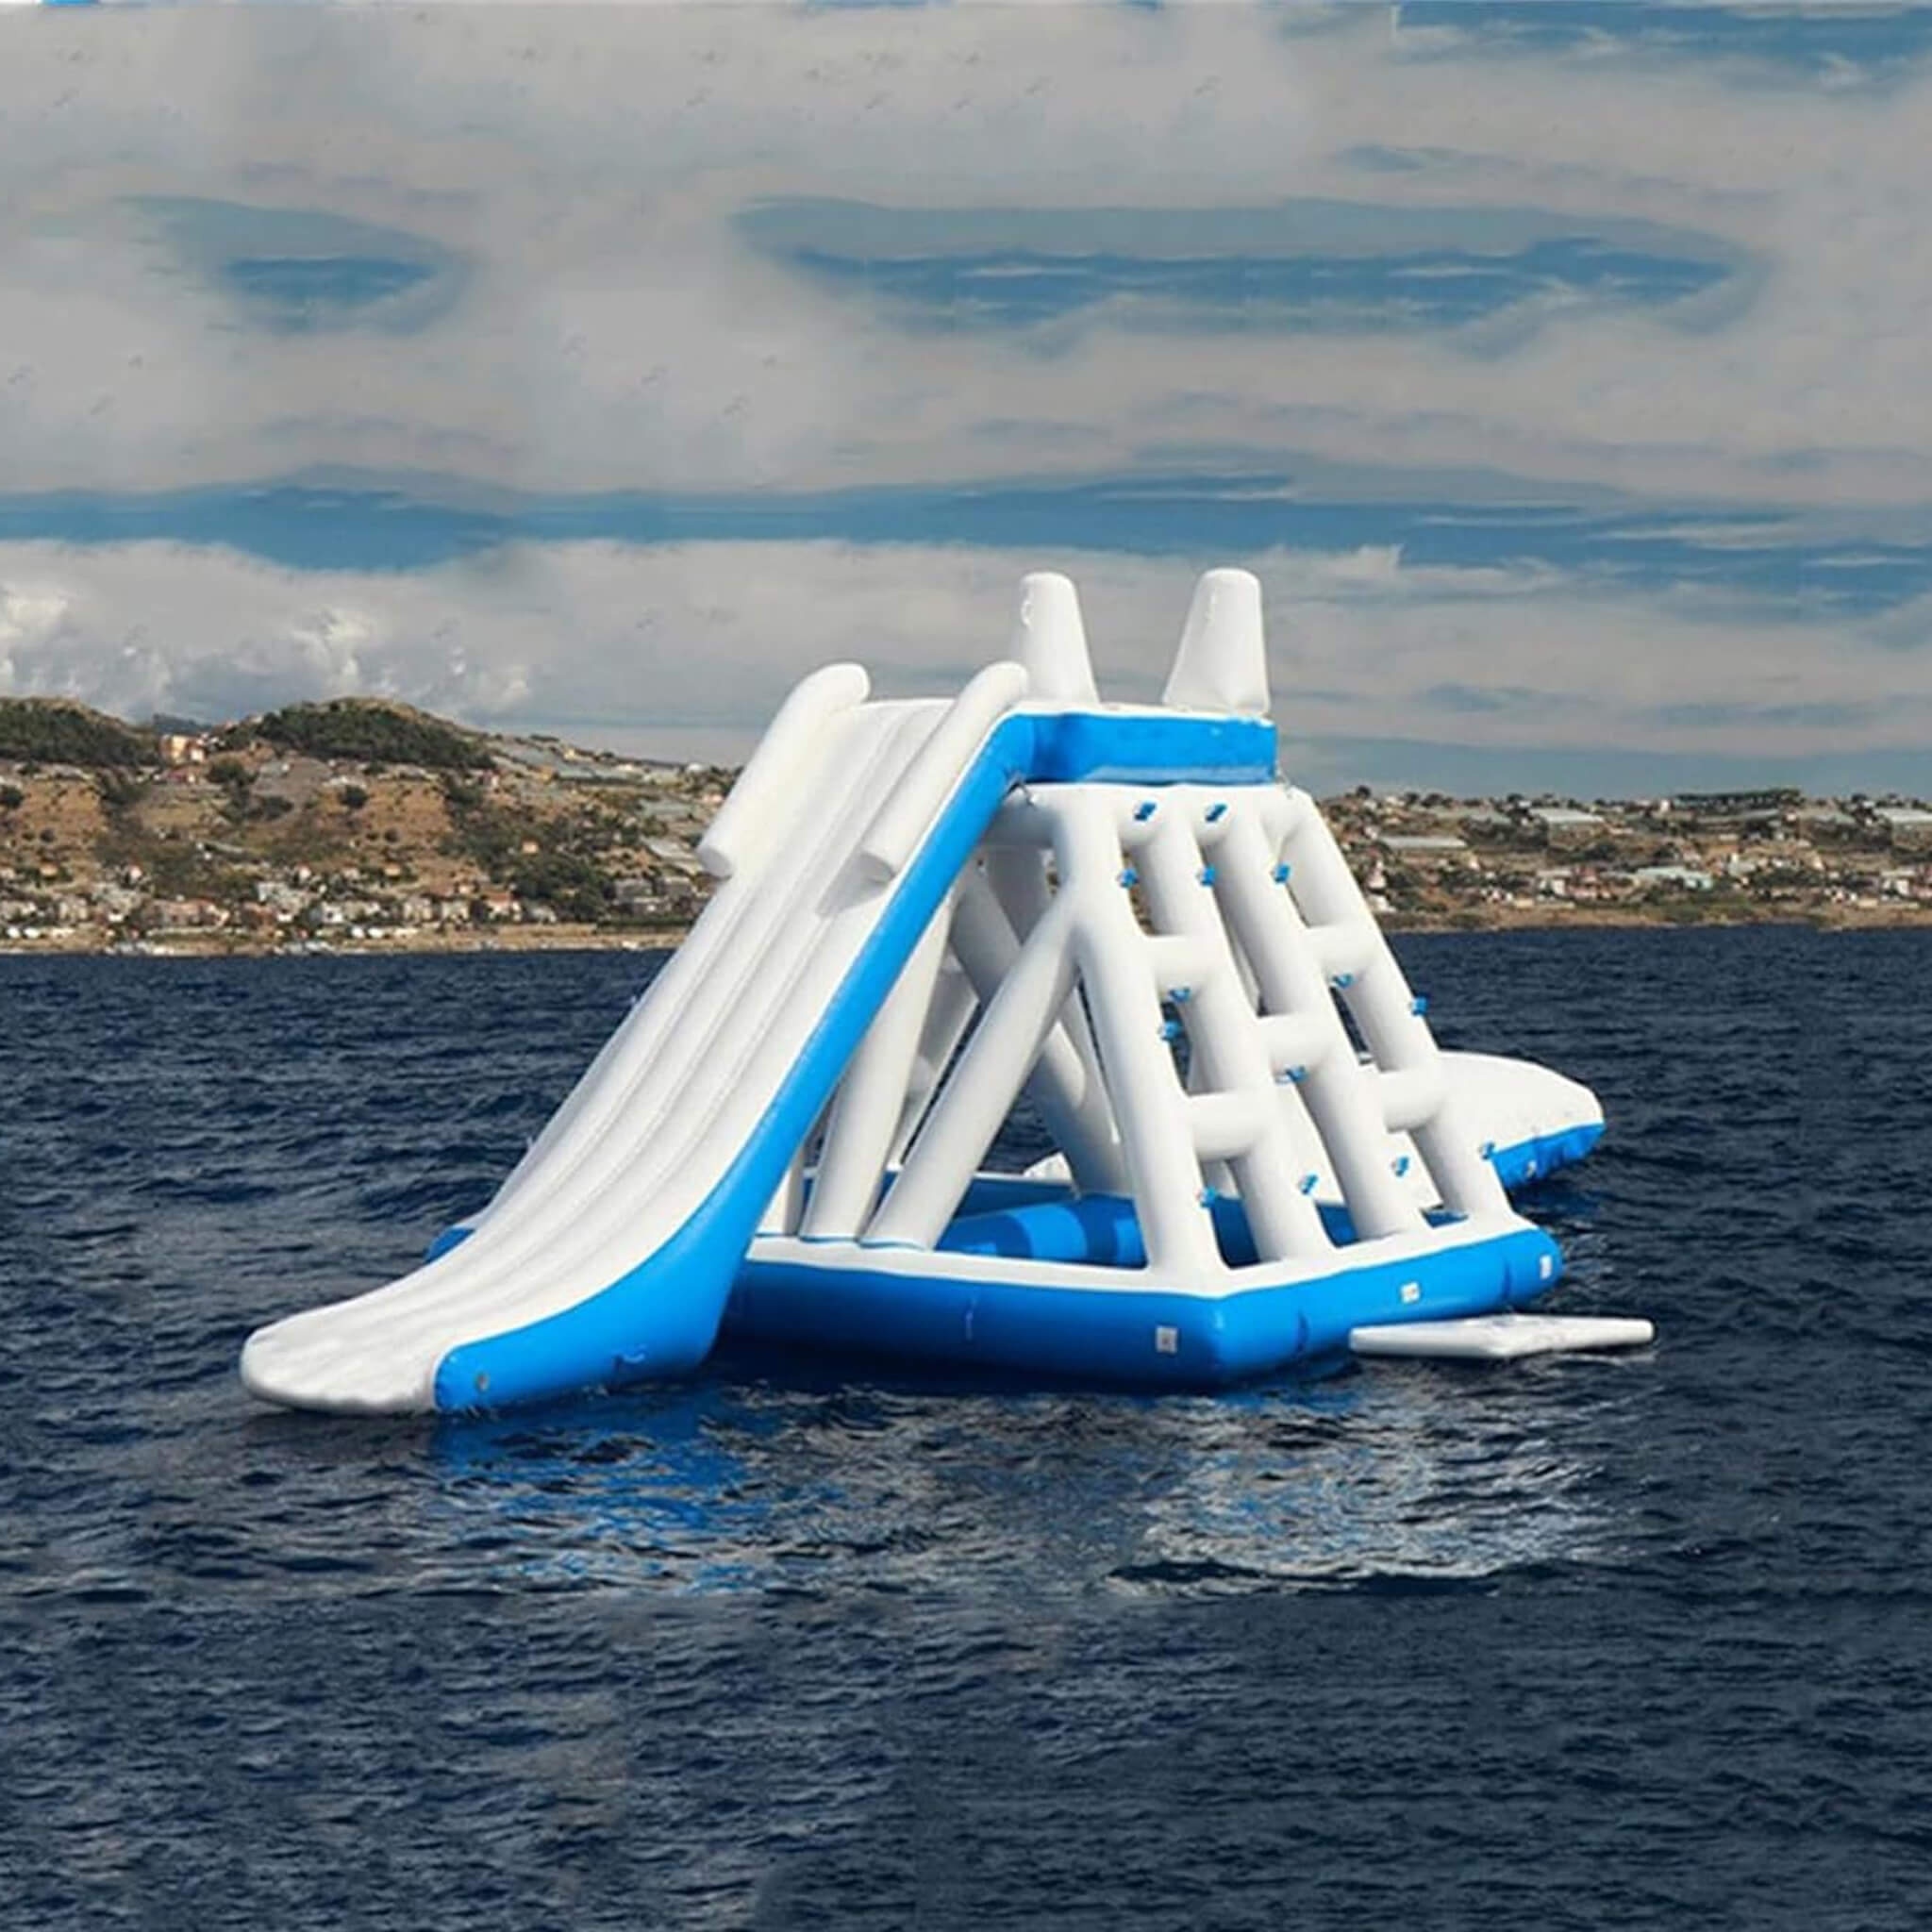
Large Inflatable Climbing Iceberg With Pump For Water Parks And Private Piers (SAK98301)
Brand: SAKSBY.com
Category: Toys & Games > Outdoor Play Equipment > Water Play Equipment > Water Parks & Slides